Churrería El Moro

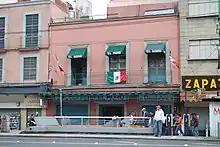
Front view of El Moro Eje Central

Churrería El Moro is a restaurant serving churros and hot chocolate in Mexico City. The original 1935 location is on Eje Central Lázaro Cárdenas near the Metro San Juan de Letrán in the Historic center of Mexico City. Since 2014 the grandchildren of the original owner have opened branches in Palacio de Hierro department store food halls (Polanco, Perisur, Centro Santa Fe), in the Mercado Roma food hall, on Parque México in Condesa, on Avenida Álvaro Obregón in Colonia Roma, and in Colonia Cuauhtémoc along Río Lerma street, a restaurant row.